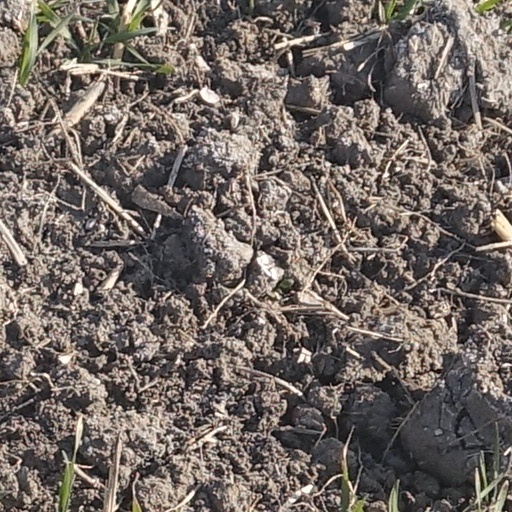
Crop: wheat